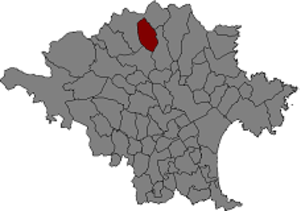
Cantallops est une commune d'Espagne dans la communauté autonome de Catalogne, province de Gérone, de la comarque d'Alt Empordà